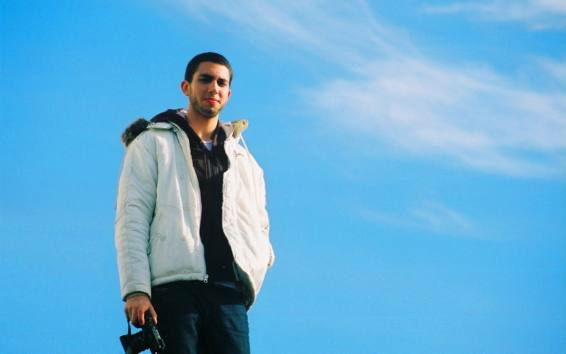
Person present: Yes